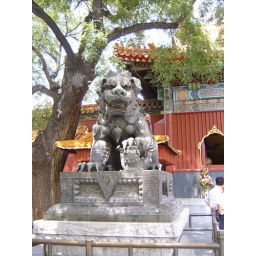
The female lion, to the left of the male lion, holds a cub under her foot. She symbolizes fertility. - cma